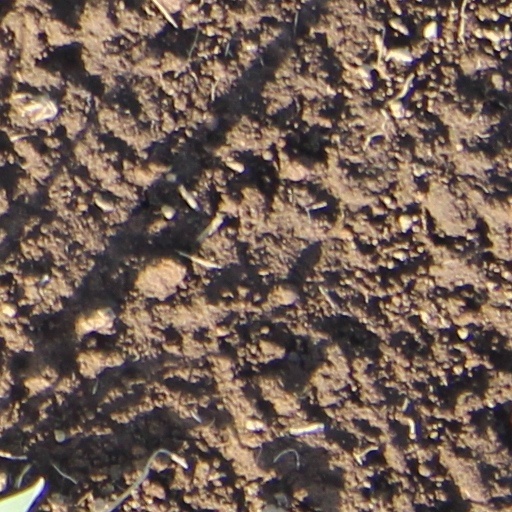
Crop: wheat